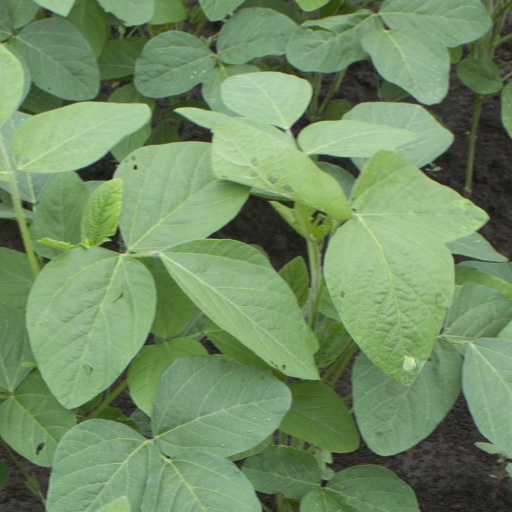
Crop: soybean